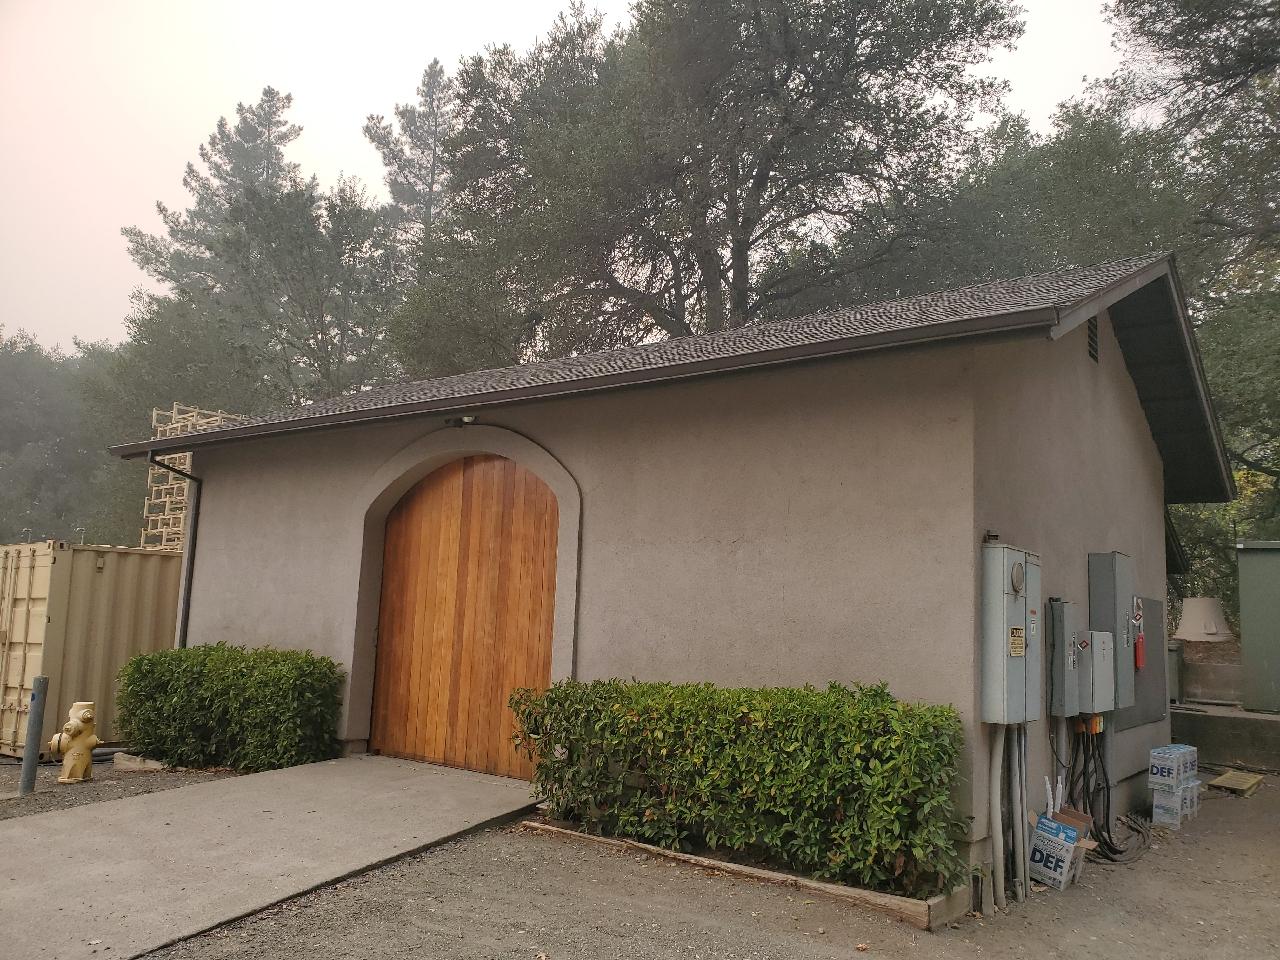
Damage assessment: no_damage